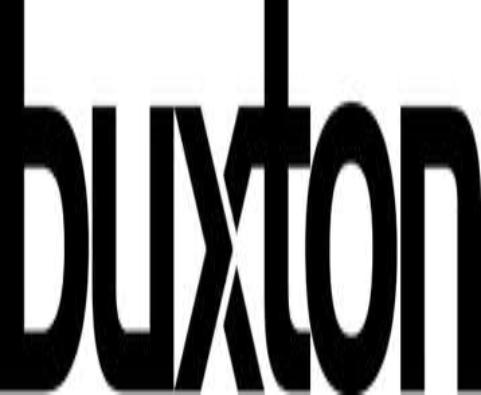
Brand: Buxton
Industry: Others